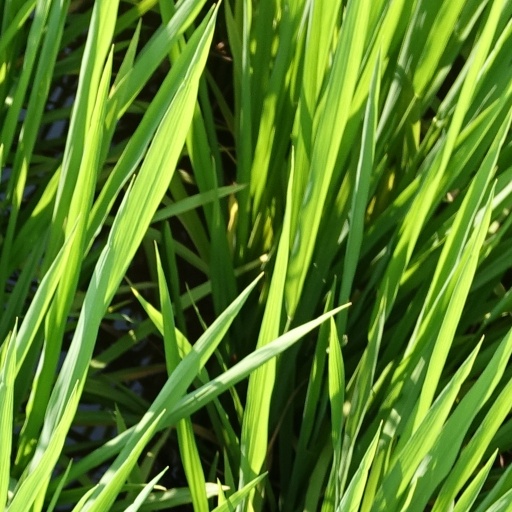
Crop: rice